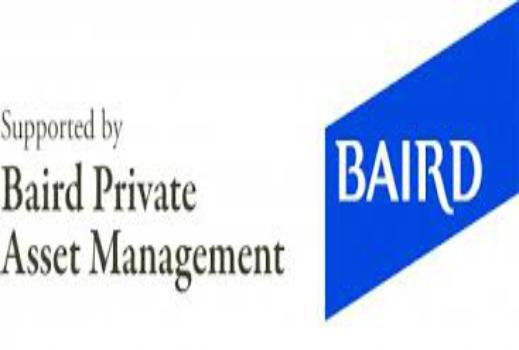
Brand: baird
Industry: Others